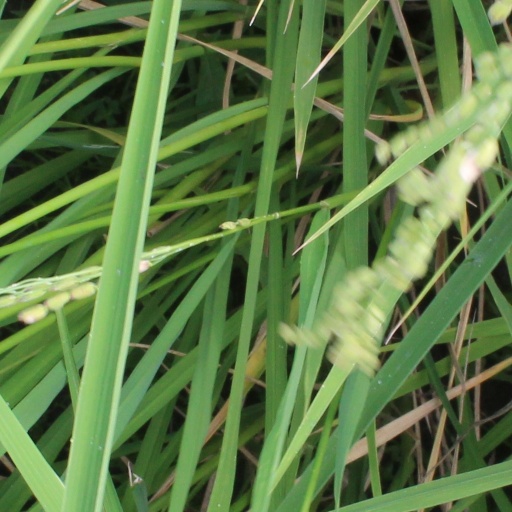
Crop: rice